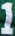
Number: 1